History of Caxias do Sul

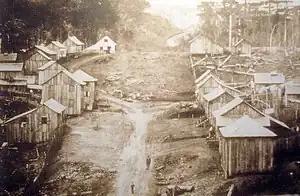
The early urban nucleus of Caxias do Sul, the Sede Dante, around 1876–77.

The history of Caxias do Sul, one of the main municipalities in the state of Rio Grande do Sul in Brazil, officially begins with the Italian colonization of the region, which started in 1875. However, indigenous tribes had lived there since ancient times, but were displaced to make way for the European settlers. The beginning of the settlement was difficult, being an area of thick virgin forest. However, quickly the forest was opened up and the first crops and livestock began to bear fruit. In 1890 trade was already flourishing and industries started to multiply. The primitive village, at the time a district of São Sebastião do Caí, was already showing signs of self-sufficiency enough to be emancipated, becoming a village governed by a provisional Council, and soon by a Municipal council and an Intendancy.